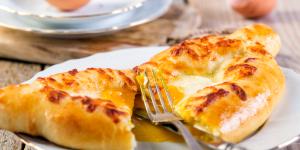
huevos fritos en brick